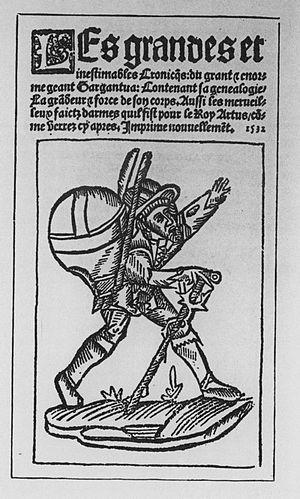
L'Histoire de Tom Jones, enfant trouvé, abrégé en Tom Jones, est un roman de Henry Fielding, publié par l'éditeur londonien Andrew Millar en 1749. Commencé en 1746 et terminé en 1748, c'est un livre ambitieux qui doit en partie son inspiration à la vie de son auteur, ne serait-ce que par le portrait de l'héroïne censé être à l'image de sa première épouse Charlotte Craddock, décédée en 1744. Très critiqué à sa parution, il devient vite un immense succès populaire qui ne s'est jamais démenti et il est souvent cité parmi les dix plus grands romans de la littérature universelle : en 1955, Somerset Maugham le place en première position dans son essai Dix romans et leurs auteurs. Dès 1750, Pierre-Antoine de La Place en donne une version française libre qui aurait inspiré Voltaire pour Candide. En 1765, André Philidor en fait un opéra qui se maintient au répertoire : c'est dire la rapidité de son rayonnement, même au-delà de la Grande-Bretagne.
Gargantua est un géant issu de la culture populaire, en France et en Grande-Bretagne. Après avoir été présent dans le folklore médiéval, il a laissé des traces dans la toponymie de nombreuses localités. Il devient un personnage littéraire au XVIᵉ siècle avec les Chroniques gargantuines avant d'acquérir une notoriété durable dans l'œuvre romanesque de François Rabelais.
La parodie, du grec παρωδια : chant sur un autre air, contre-chant, est le travestissement trivial, plaisant et satirique d’une œuvre littéraire.
La Grand Jument est une jument de taille gigantesque qui sert de monture aux géants dans plusieurs œuvres de la Renaissance. Issue de traditions médiévales, elles-mêmes inspirées de la mythologie celtique, elle apparaît dans Les grandes et inestimables chroniques du grant et énorme géant Gargantua, rédigées en 1532, et dans lesquelles Merlin la crée sur une montagne à partir d'ossements.